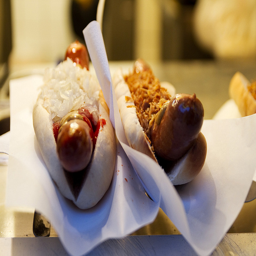
two hot dogs in buns with condiments sitting on paper
Two hotdogs in white paper with lots of toppings.
Two sausage sandwiches, one with onions, both wrapped in white paper
Two hotdogs in buns sitting on a counter.
Two hot dogs with toppings on them sitting next to each other.